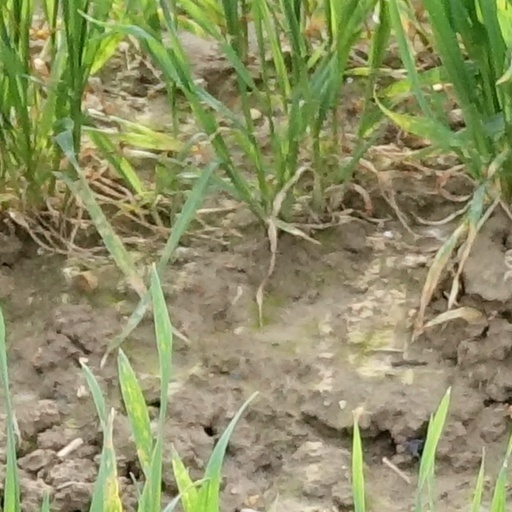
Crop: wheat